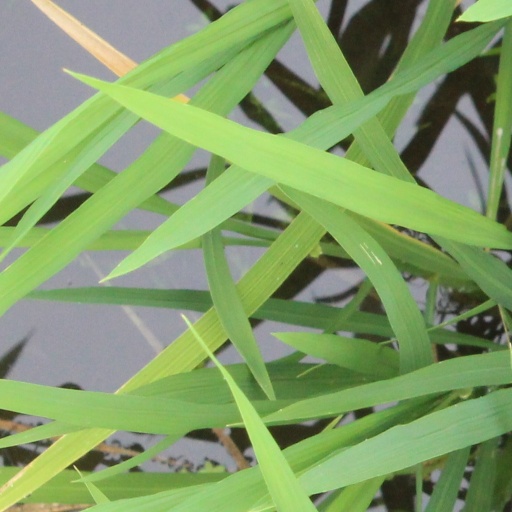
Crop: rice